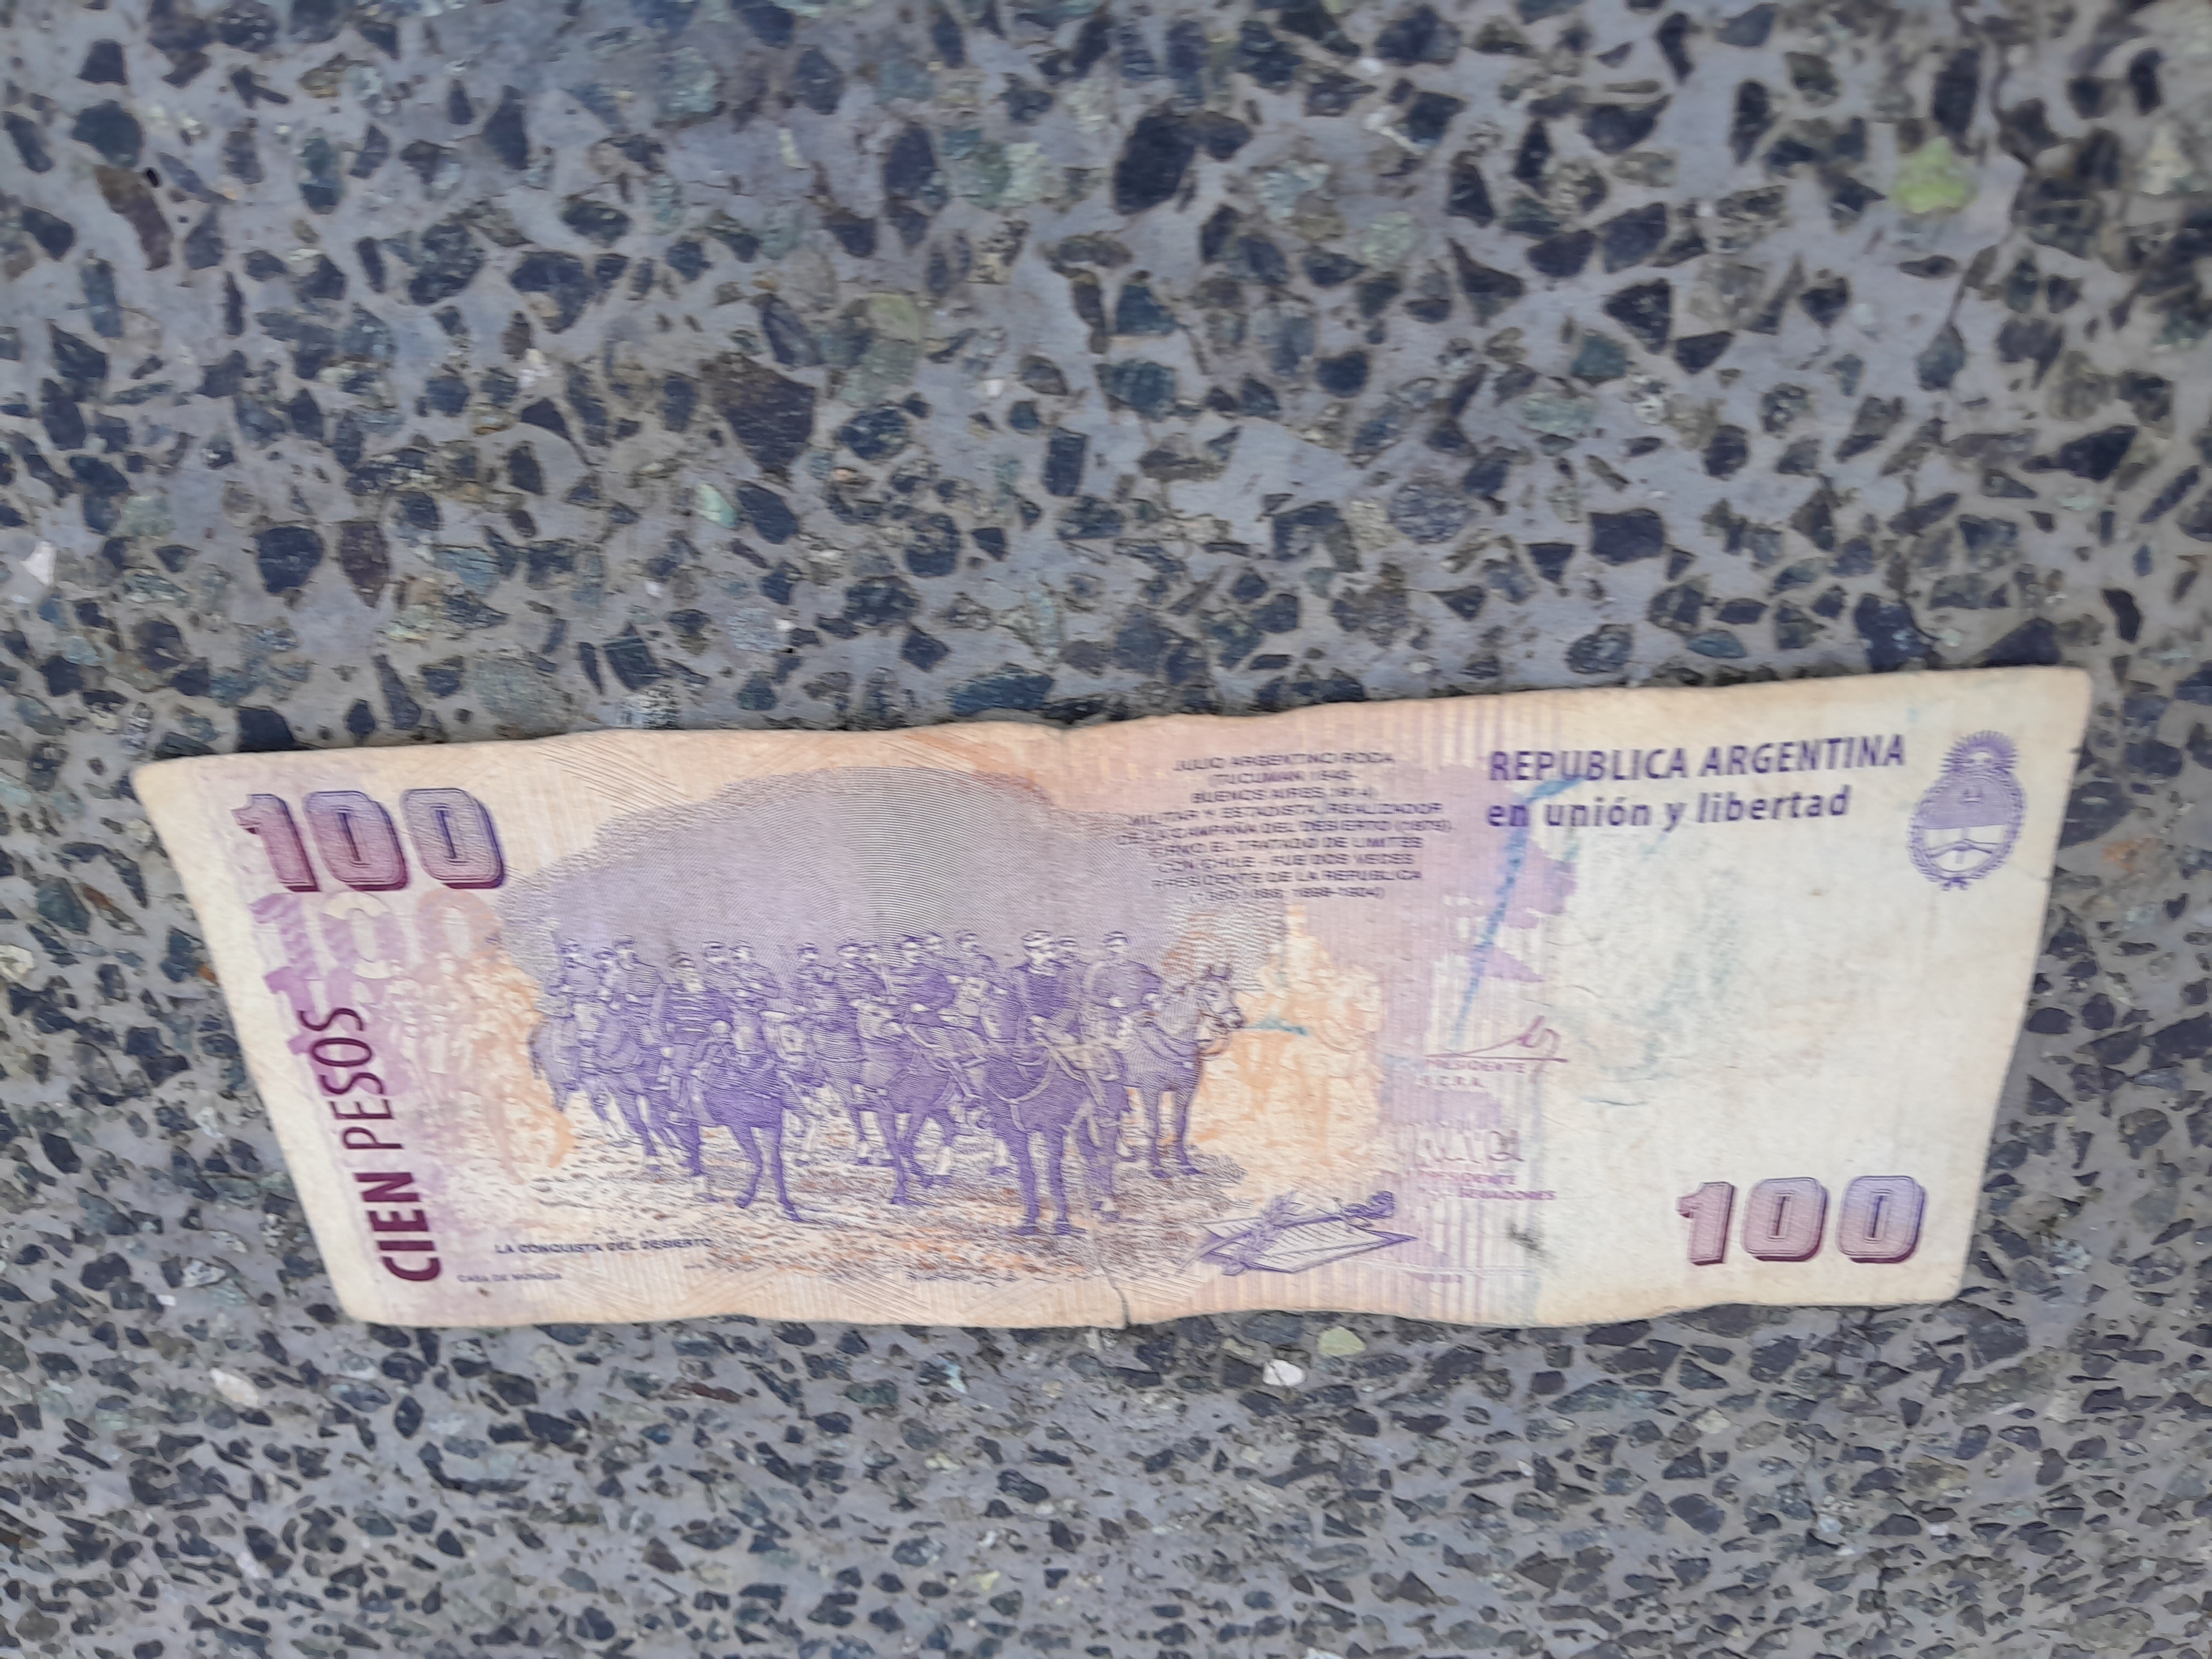
Denominación: 100